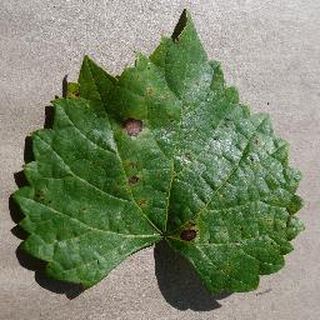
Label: grape_black_rot